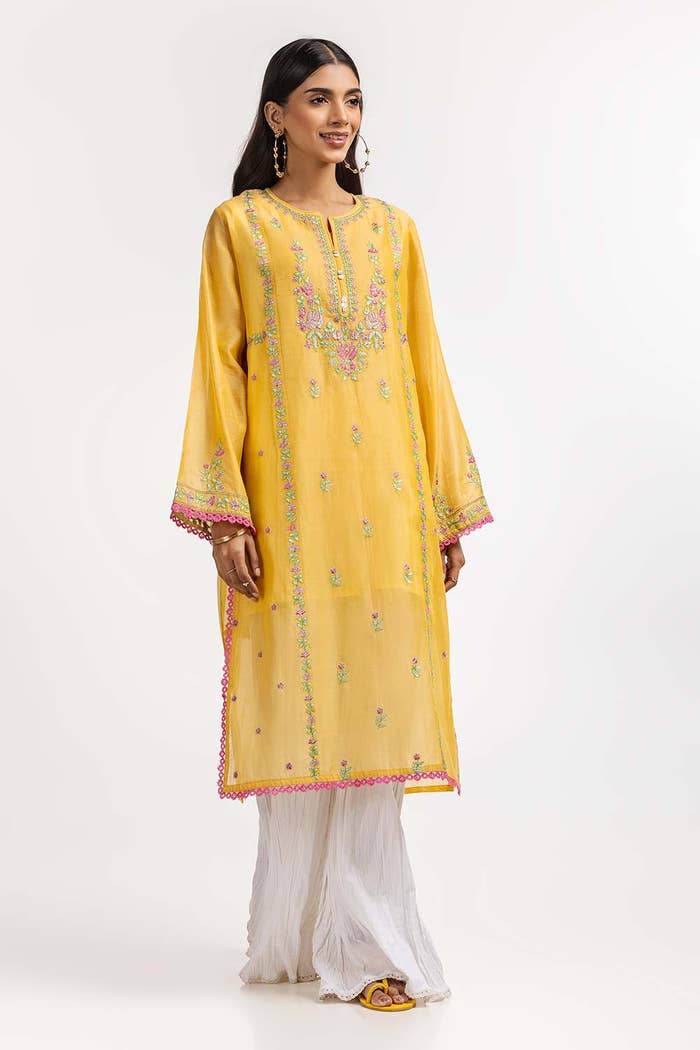
yellow multi embroidered kurta